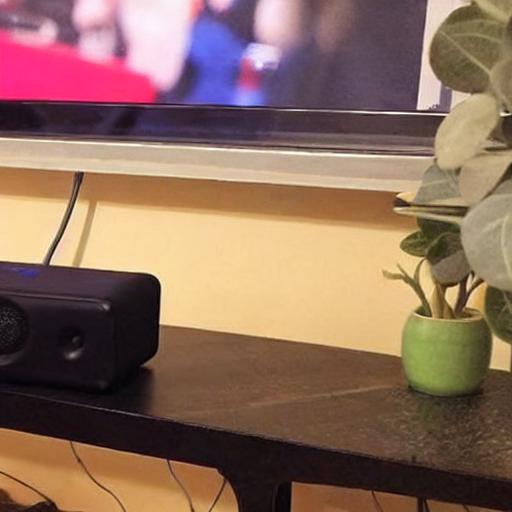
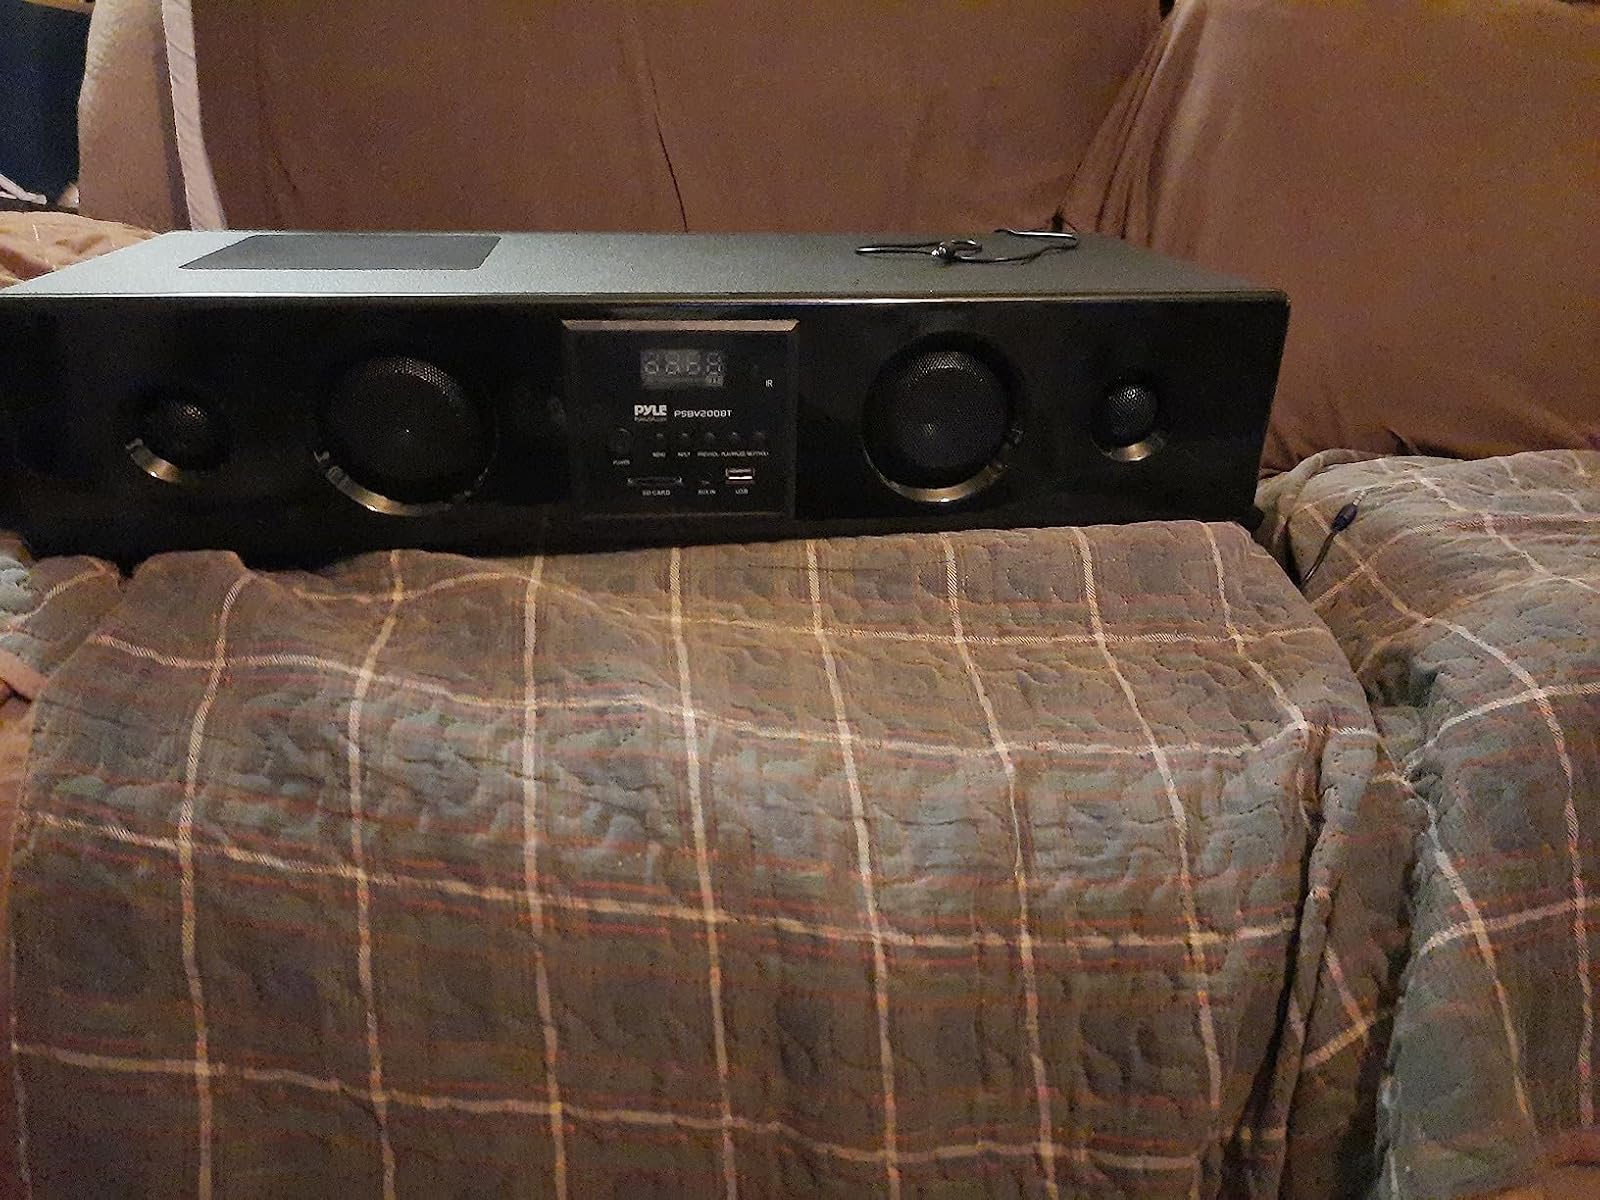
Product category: speaker
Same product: no